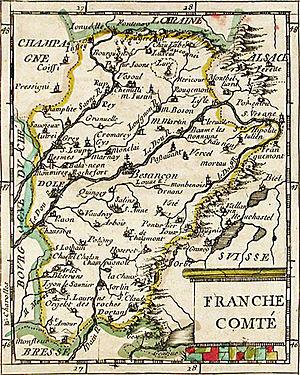
Au Moyen Âge, Franquemont est une seigneurie située sur les deux rives du Doubs, lesquelles sont dominées par le château de Franquemont. La seigneurie comprend alors les rives du Theusseret jusqu’au Moulin du Plain, le vallon, les moulins, les hameaux et villages de Gourgouton, Montbaron, Vautenaivre, Beaujour et Goumois.